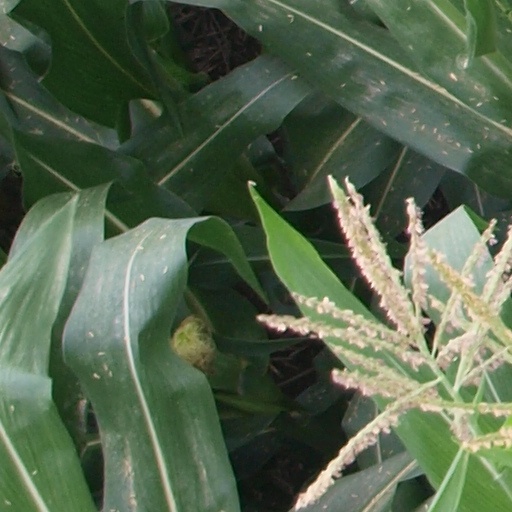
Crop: maize; corn